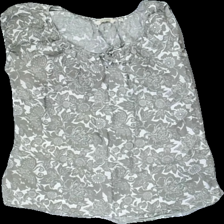
View: front
Type: Blouse
Category: Ladies
Brand: Not in the list
Brand text on label: ast west
Colors: Blue, White
Material: 100% Cotton
Pattern: Floral print
Cut: Regular, C-collar
Size: L
Season: All
Stains: Minor
Price range: <50
Recommended usage: Recycle
Description: Green and white floral blouse
Comment: sweat stains